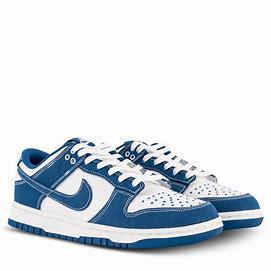
Brand: Nike
Model: Dunk Retro